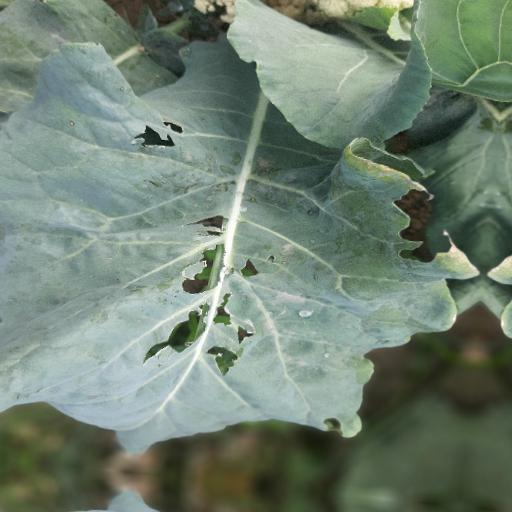
Label: Black Rot